Puakena Boreham

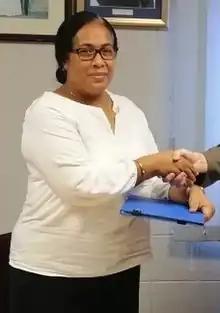
Boreham in 2018

Puakena Boreham (born 18 December 1970) is an anaesthetist who became a Tuvaluan politician, when she was elected to represent Nui in the 2015 Tuvaluan general election. She was not re-elected in the 2024 Tuvaluan general election.